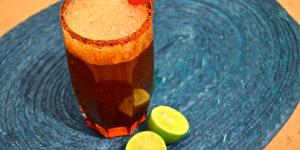
michelada de tamarindo